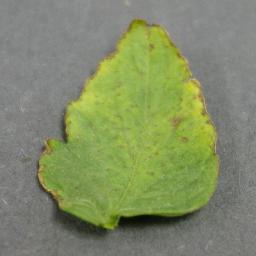
Label: Tomato___Tomato_Yellow_Leaf_Curl_Virus